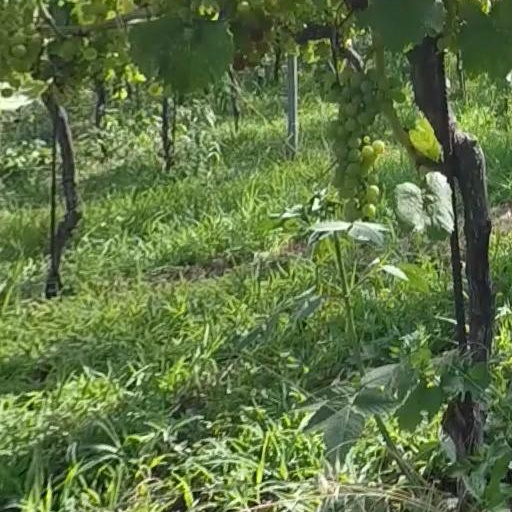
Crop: grape